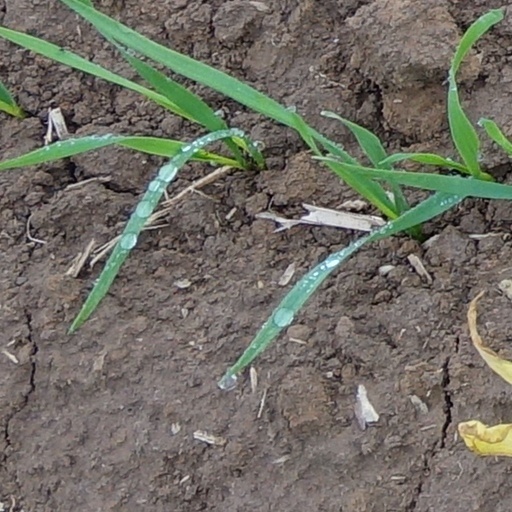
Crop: wheat